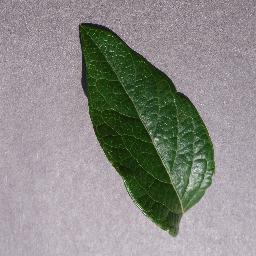
Label: Blueberry___healthy